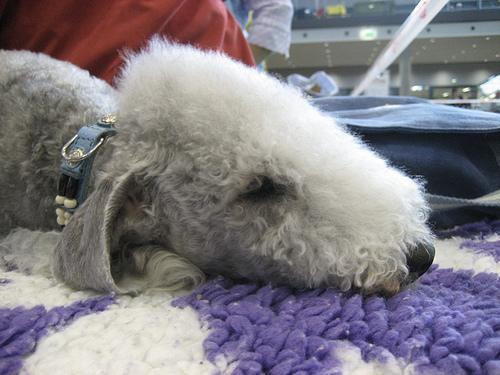
Bedlington_terrier